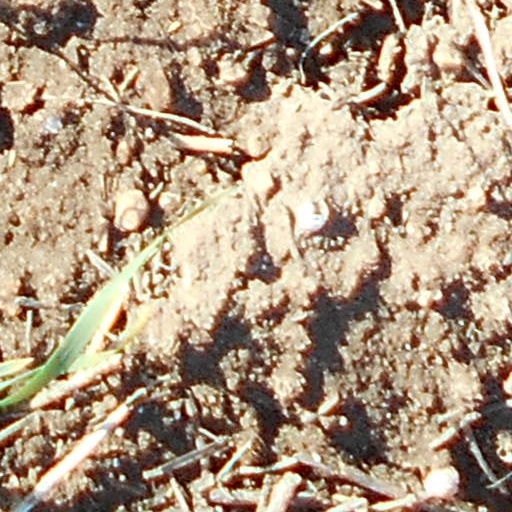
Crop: wheat